Yeast

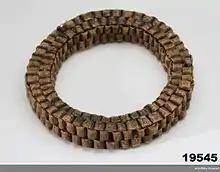
Yeast ring used by Swedish farmhouse brewers in the 19th century to preserve yeast between brewing sessions

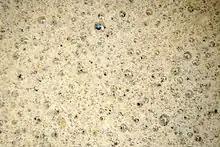
Bubbles of carbon dioxide forming during beer-brewing

Brewing yeasts may be classed as "top-cropping" (or "top-fermenting") and "bottom-cropping" (or "bottom-fermenting"). Top-cropping yeasts are so called because they form a foam at the top of the wort during fermentation. An example of a top-cropping yeast is "Saccharomyces cerevisiae", sometimes called an "ale yeast". Bottom-cropping yeasts are typically used to produce lager-type beers, though they can also produce ale-type beers. These yeasts ferment well at low temperatures. An example of bottom-cropping yeast is "Saccharomyces pastorianus", formerly known as "S. carlsbergensis".